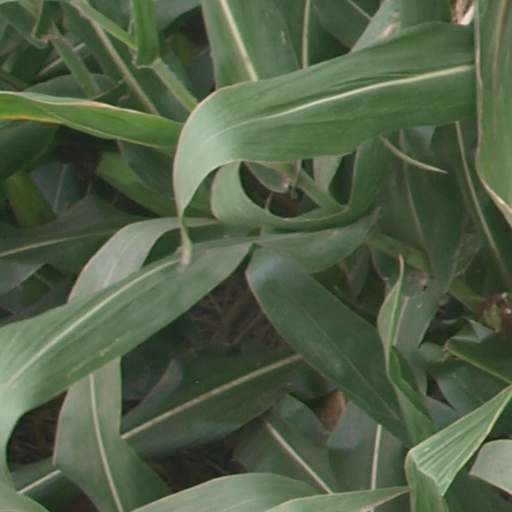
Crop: maize; corn